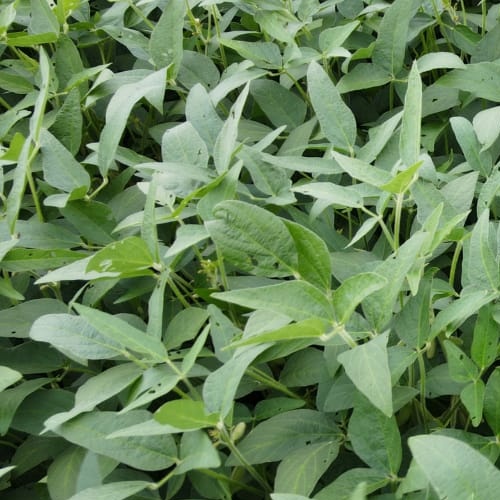
Label: Diabrotica_speciosa